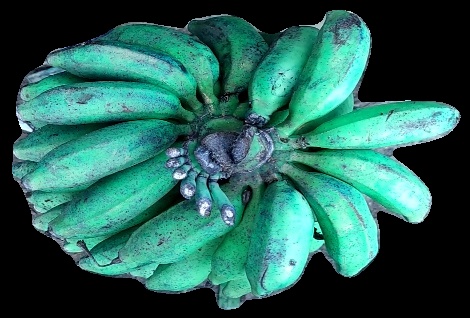
Variety: rasbale
Grade: grade3